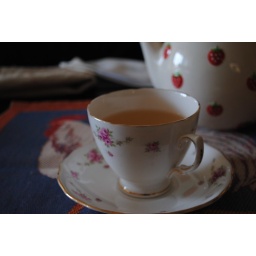
Stitching and having a nice jasmine pearl green tea in my new lovely english tea cup